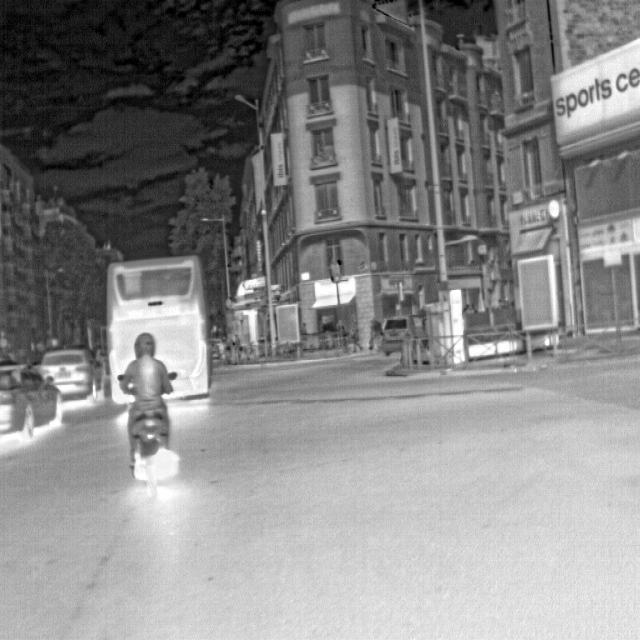
Detected objects:
label: person
label: person